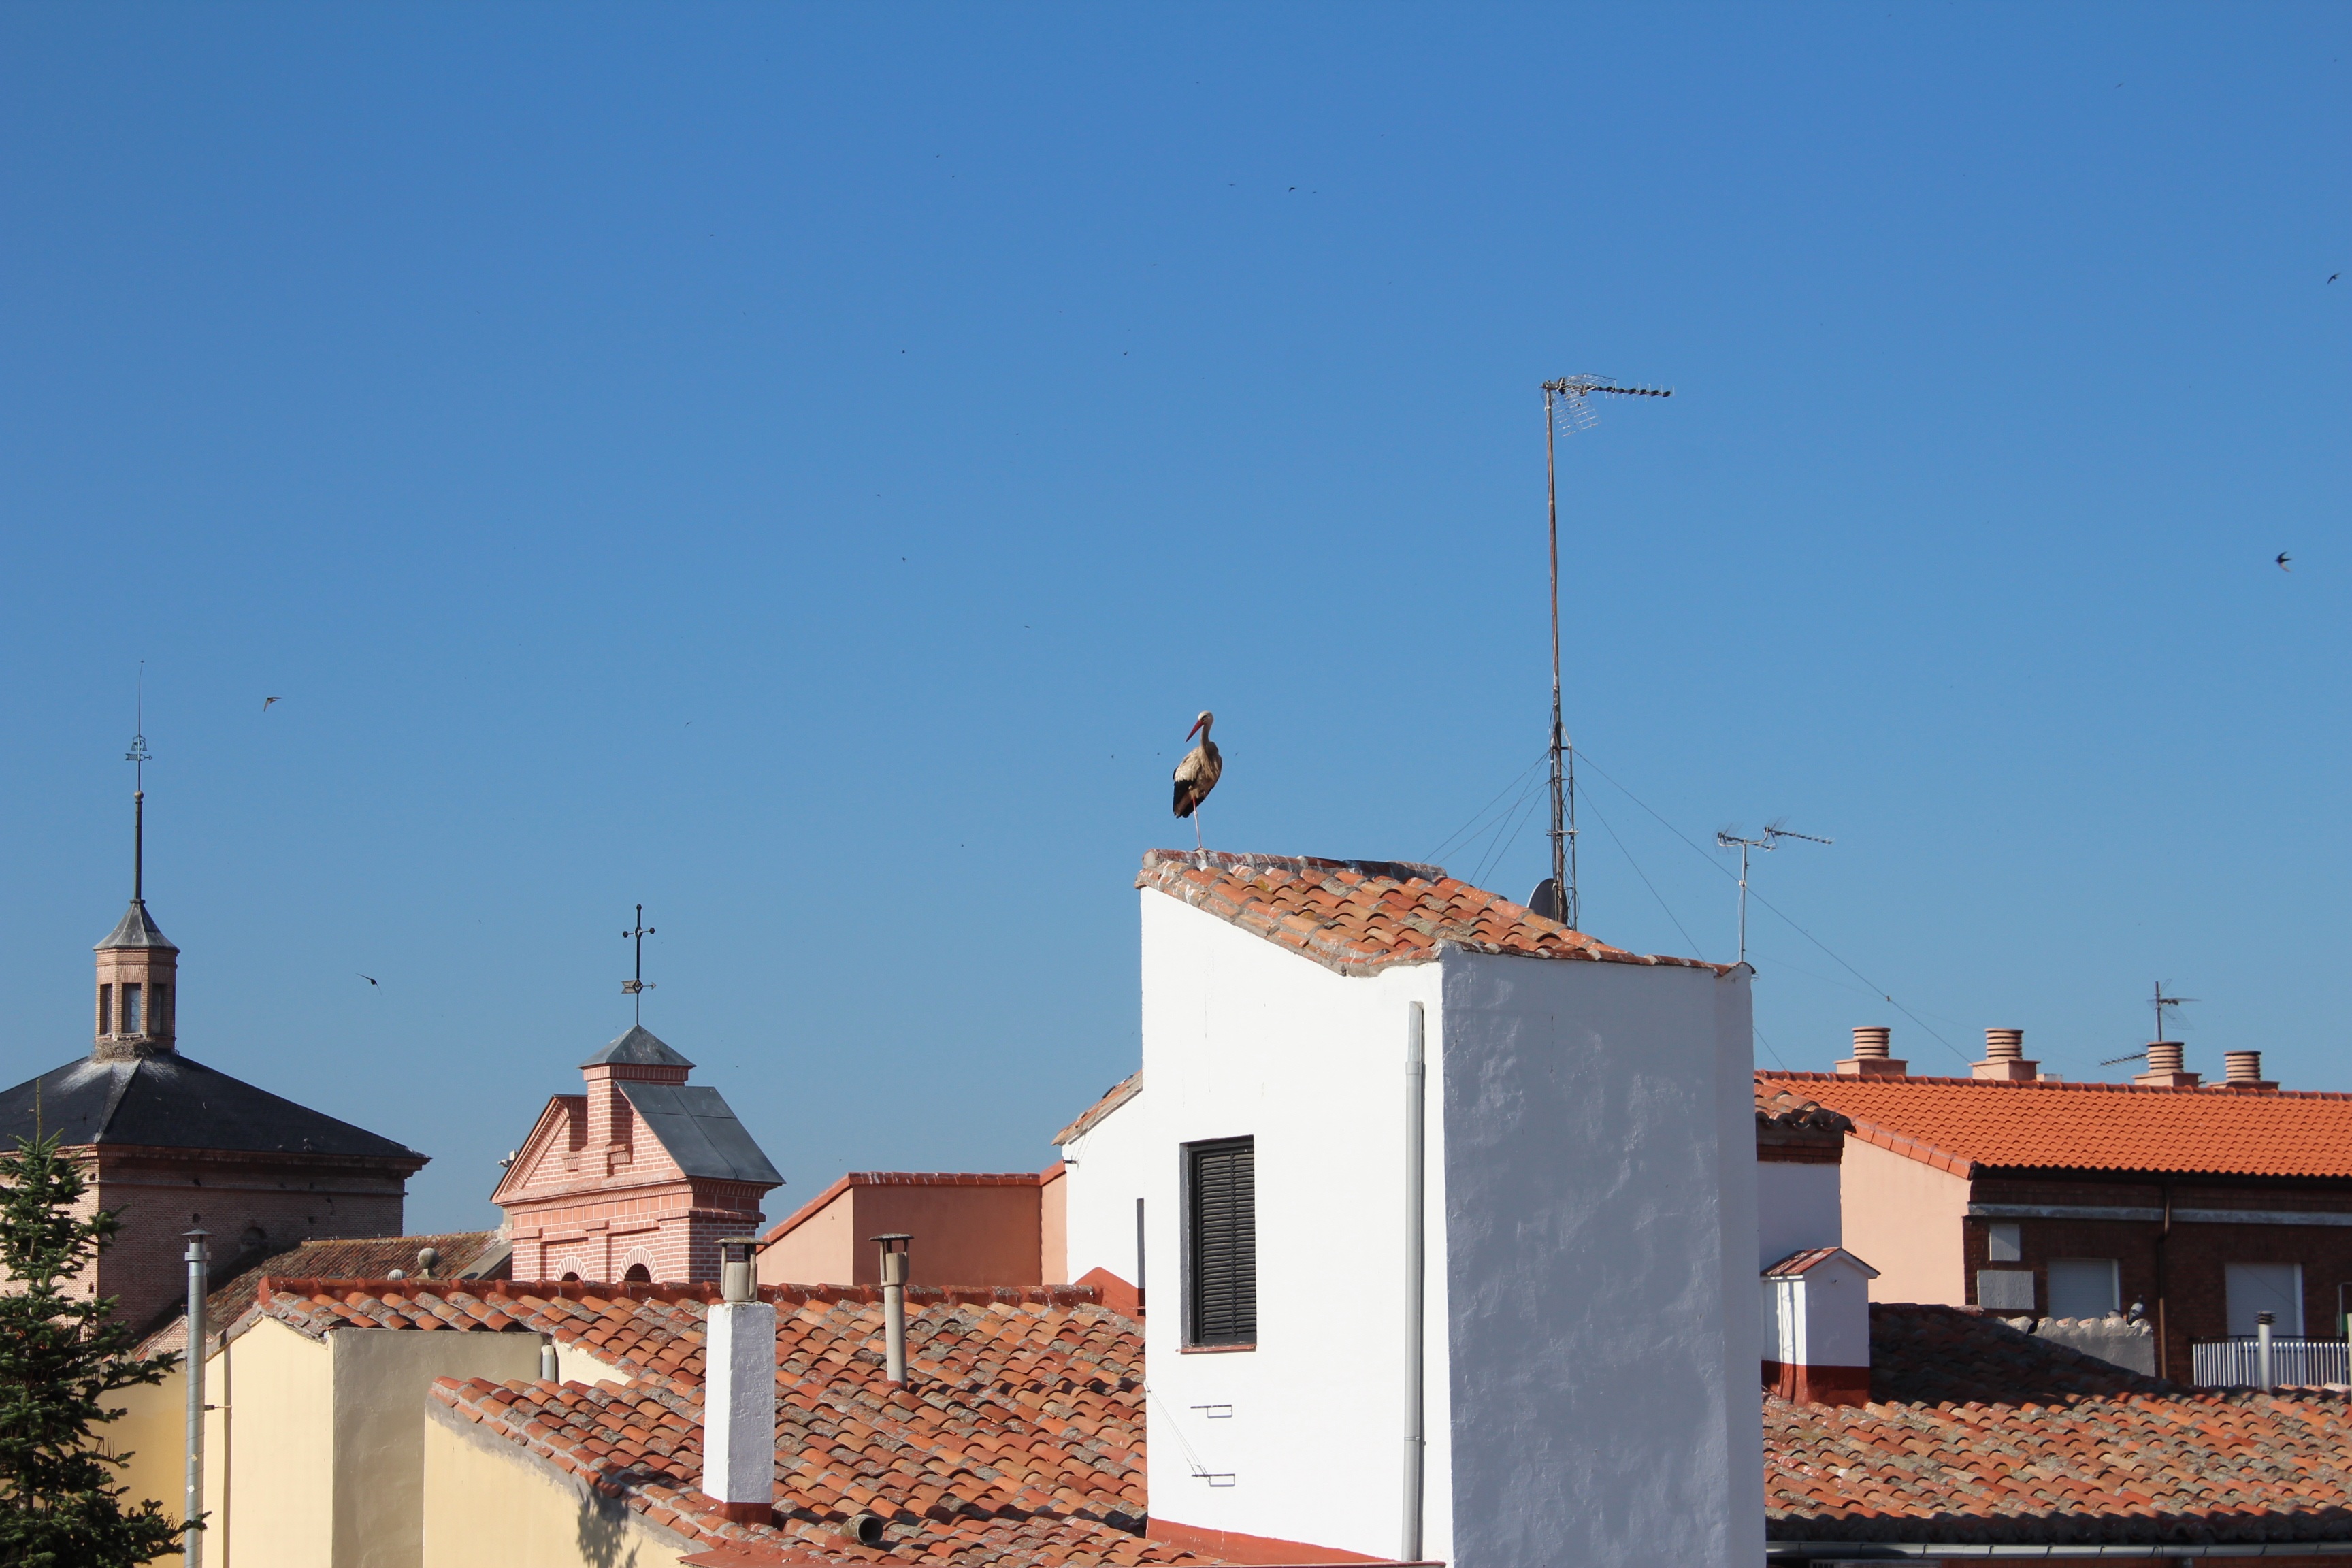
nature, town, roof, village, tower, facade, church, tourism, stork, place of worship, spain, roofs, alcala, alcala de henares, human settlement